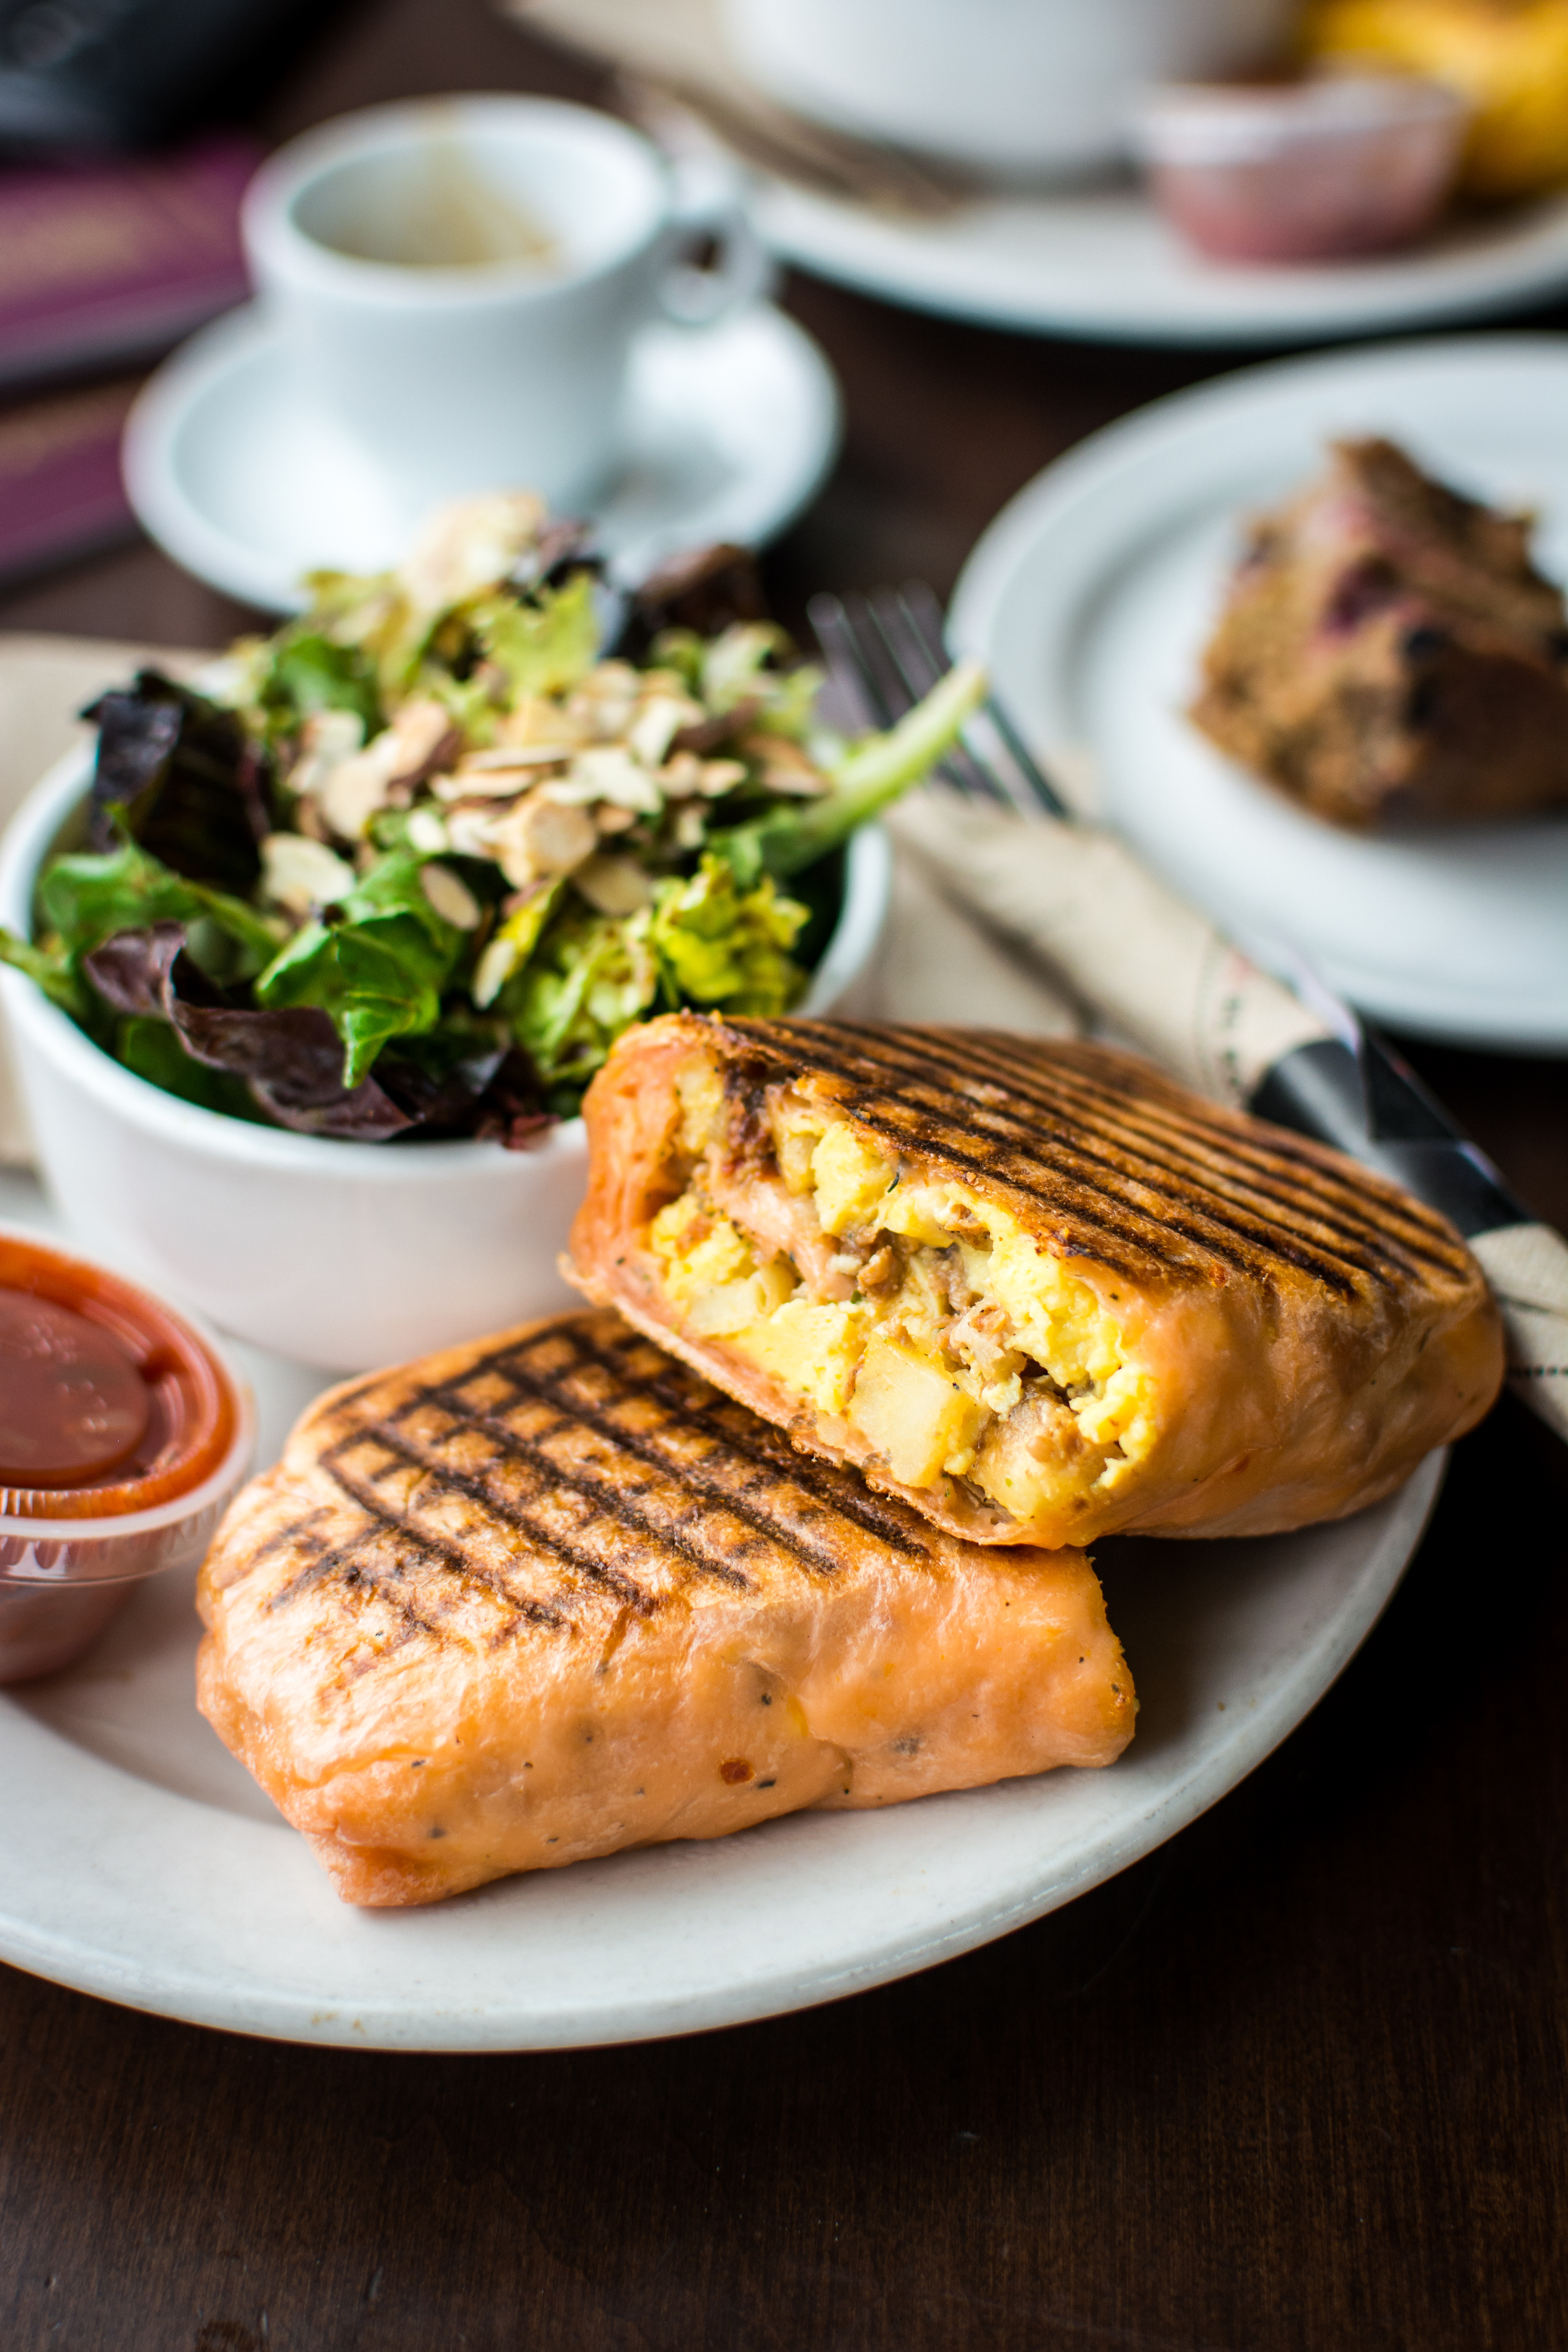
dish, food, cuisine, ingredient, brunch, meal, breakfast, produce, staple food, vegan nutrition, vegetarian food, comfort food, recipe, finger food, toast, panini, full breakfast, salmon, sandwich, baked goods, fried food